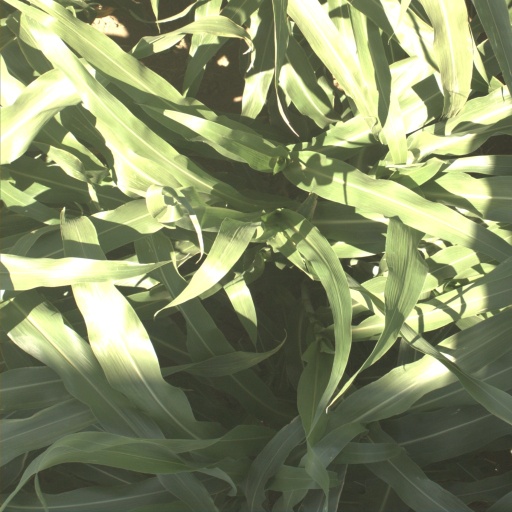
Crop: sorghum